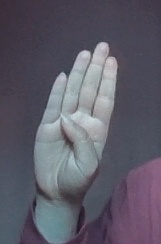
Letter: kaaf